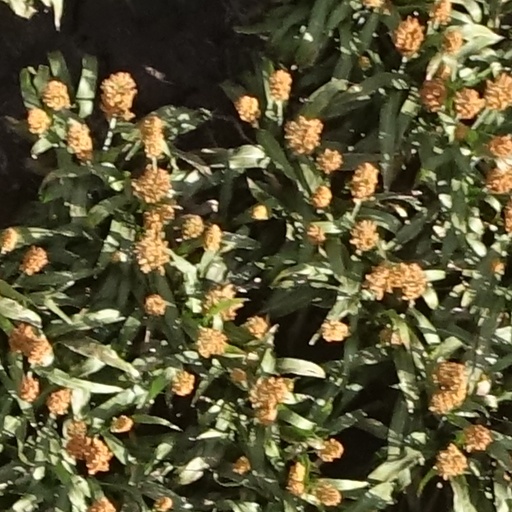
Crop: sorghum